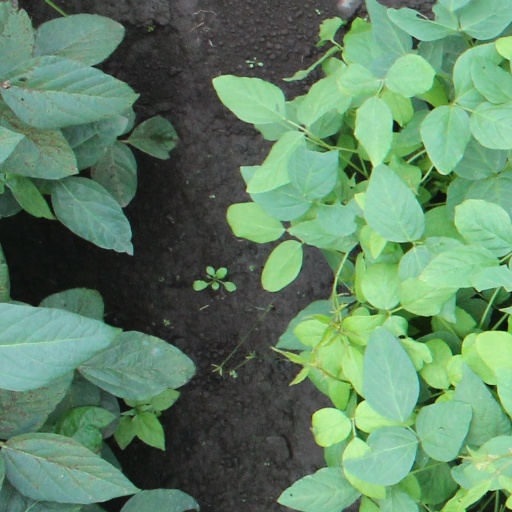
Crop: soybean